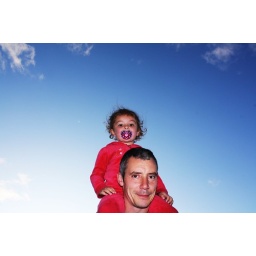
Just thought it was a lovely shot, against the nice clear blue sky